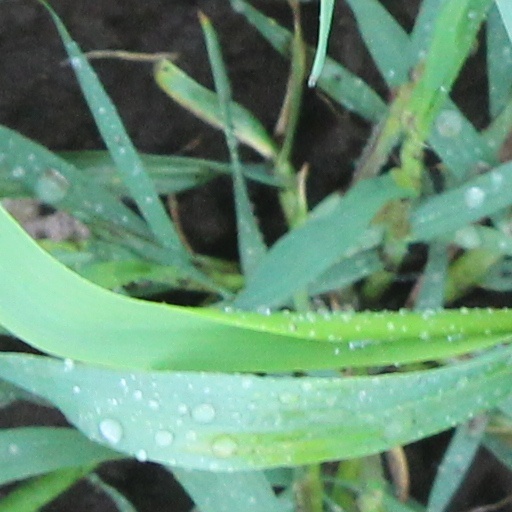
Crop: wheat